Currimbhoy Ebrahim

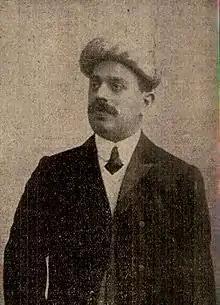

Sir Fazalbhoy Currimbhoy Ebrahim, 1st Baronet (25 October 1839 – 26 September 1924) was a mid 19th century businessman based in Bombay. He is credited with founding E. Pabaney & Co, the family held trading and ship owning company whose trading interests extended as far as the Arabian Peninsula, the African coast and China.